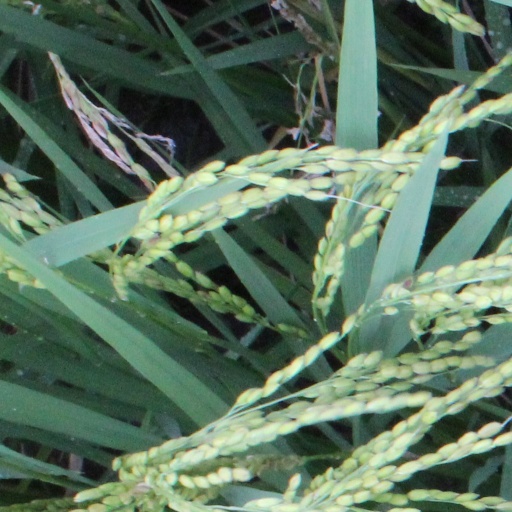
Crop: rice